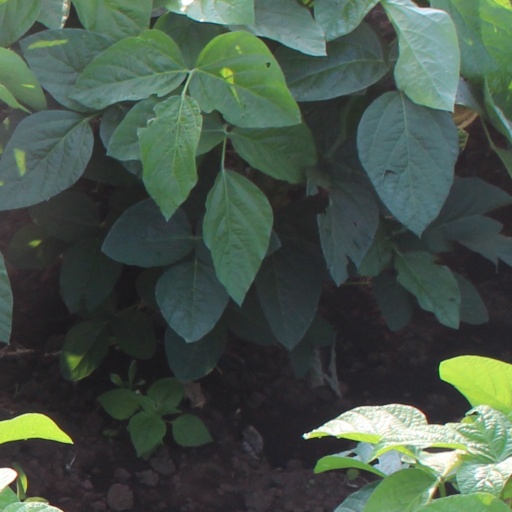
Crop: soybean